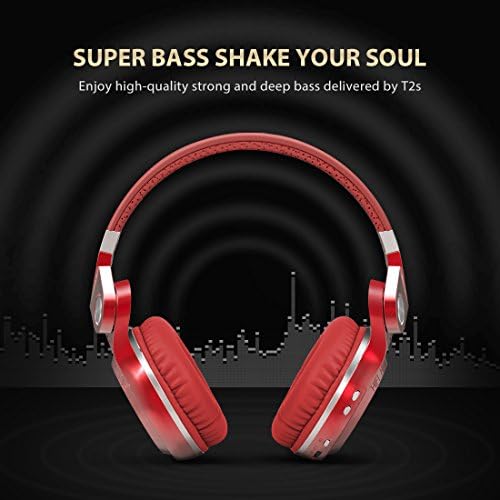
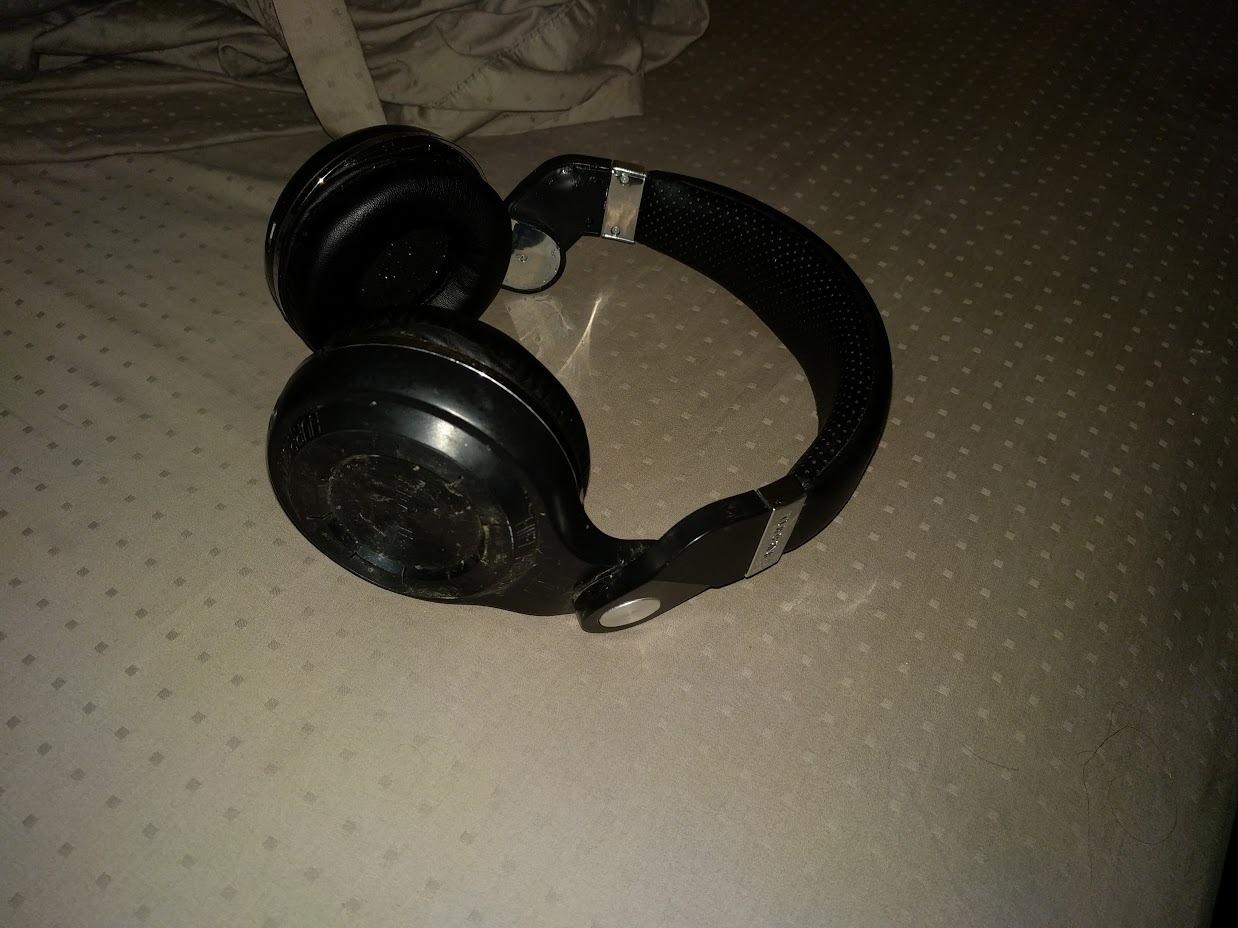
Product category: headphones
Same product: no